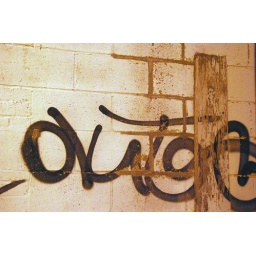
under the glow of the orange streetlight